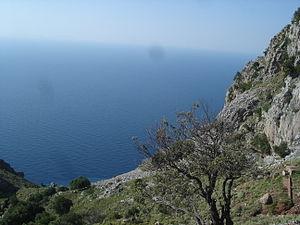
Cotes et vue sur la mer Egée, entre Chiladou Beach et le cap Apothikes sur l'ile d'Eubée (Greece)
L’Eubée est la deuxième des îles grecques après la Crète par la superficie : elle est longue de 180 km pour 4 167 km² et compte 218 032 habitants. Située en mer Égée en face de l’Attique et de la Béotie, elle en est séparée par le détroit de l’Euripe. Avec l’île de Skyros, ainsi qu'une partie continentale, l'île forme le district régional d'Eubée de la périphérie de Grèce-Centrale.